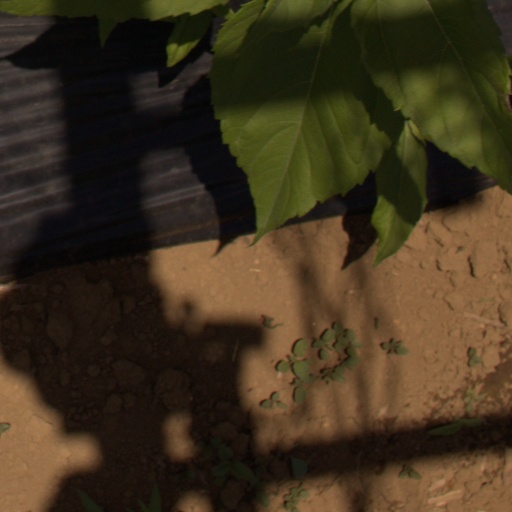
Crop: Jerusalem artichoke